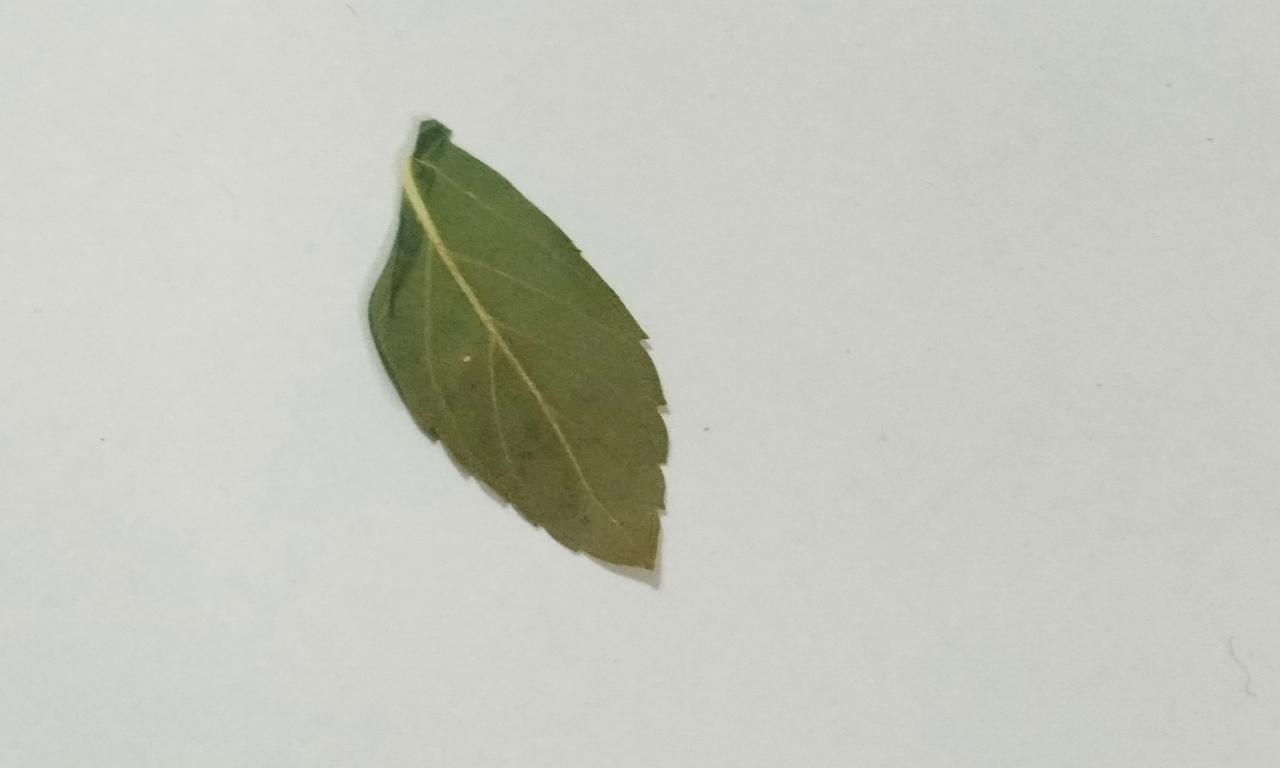
Label: Dried